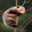
Label: possum